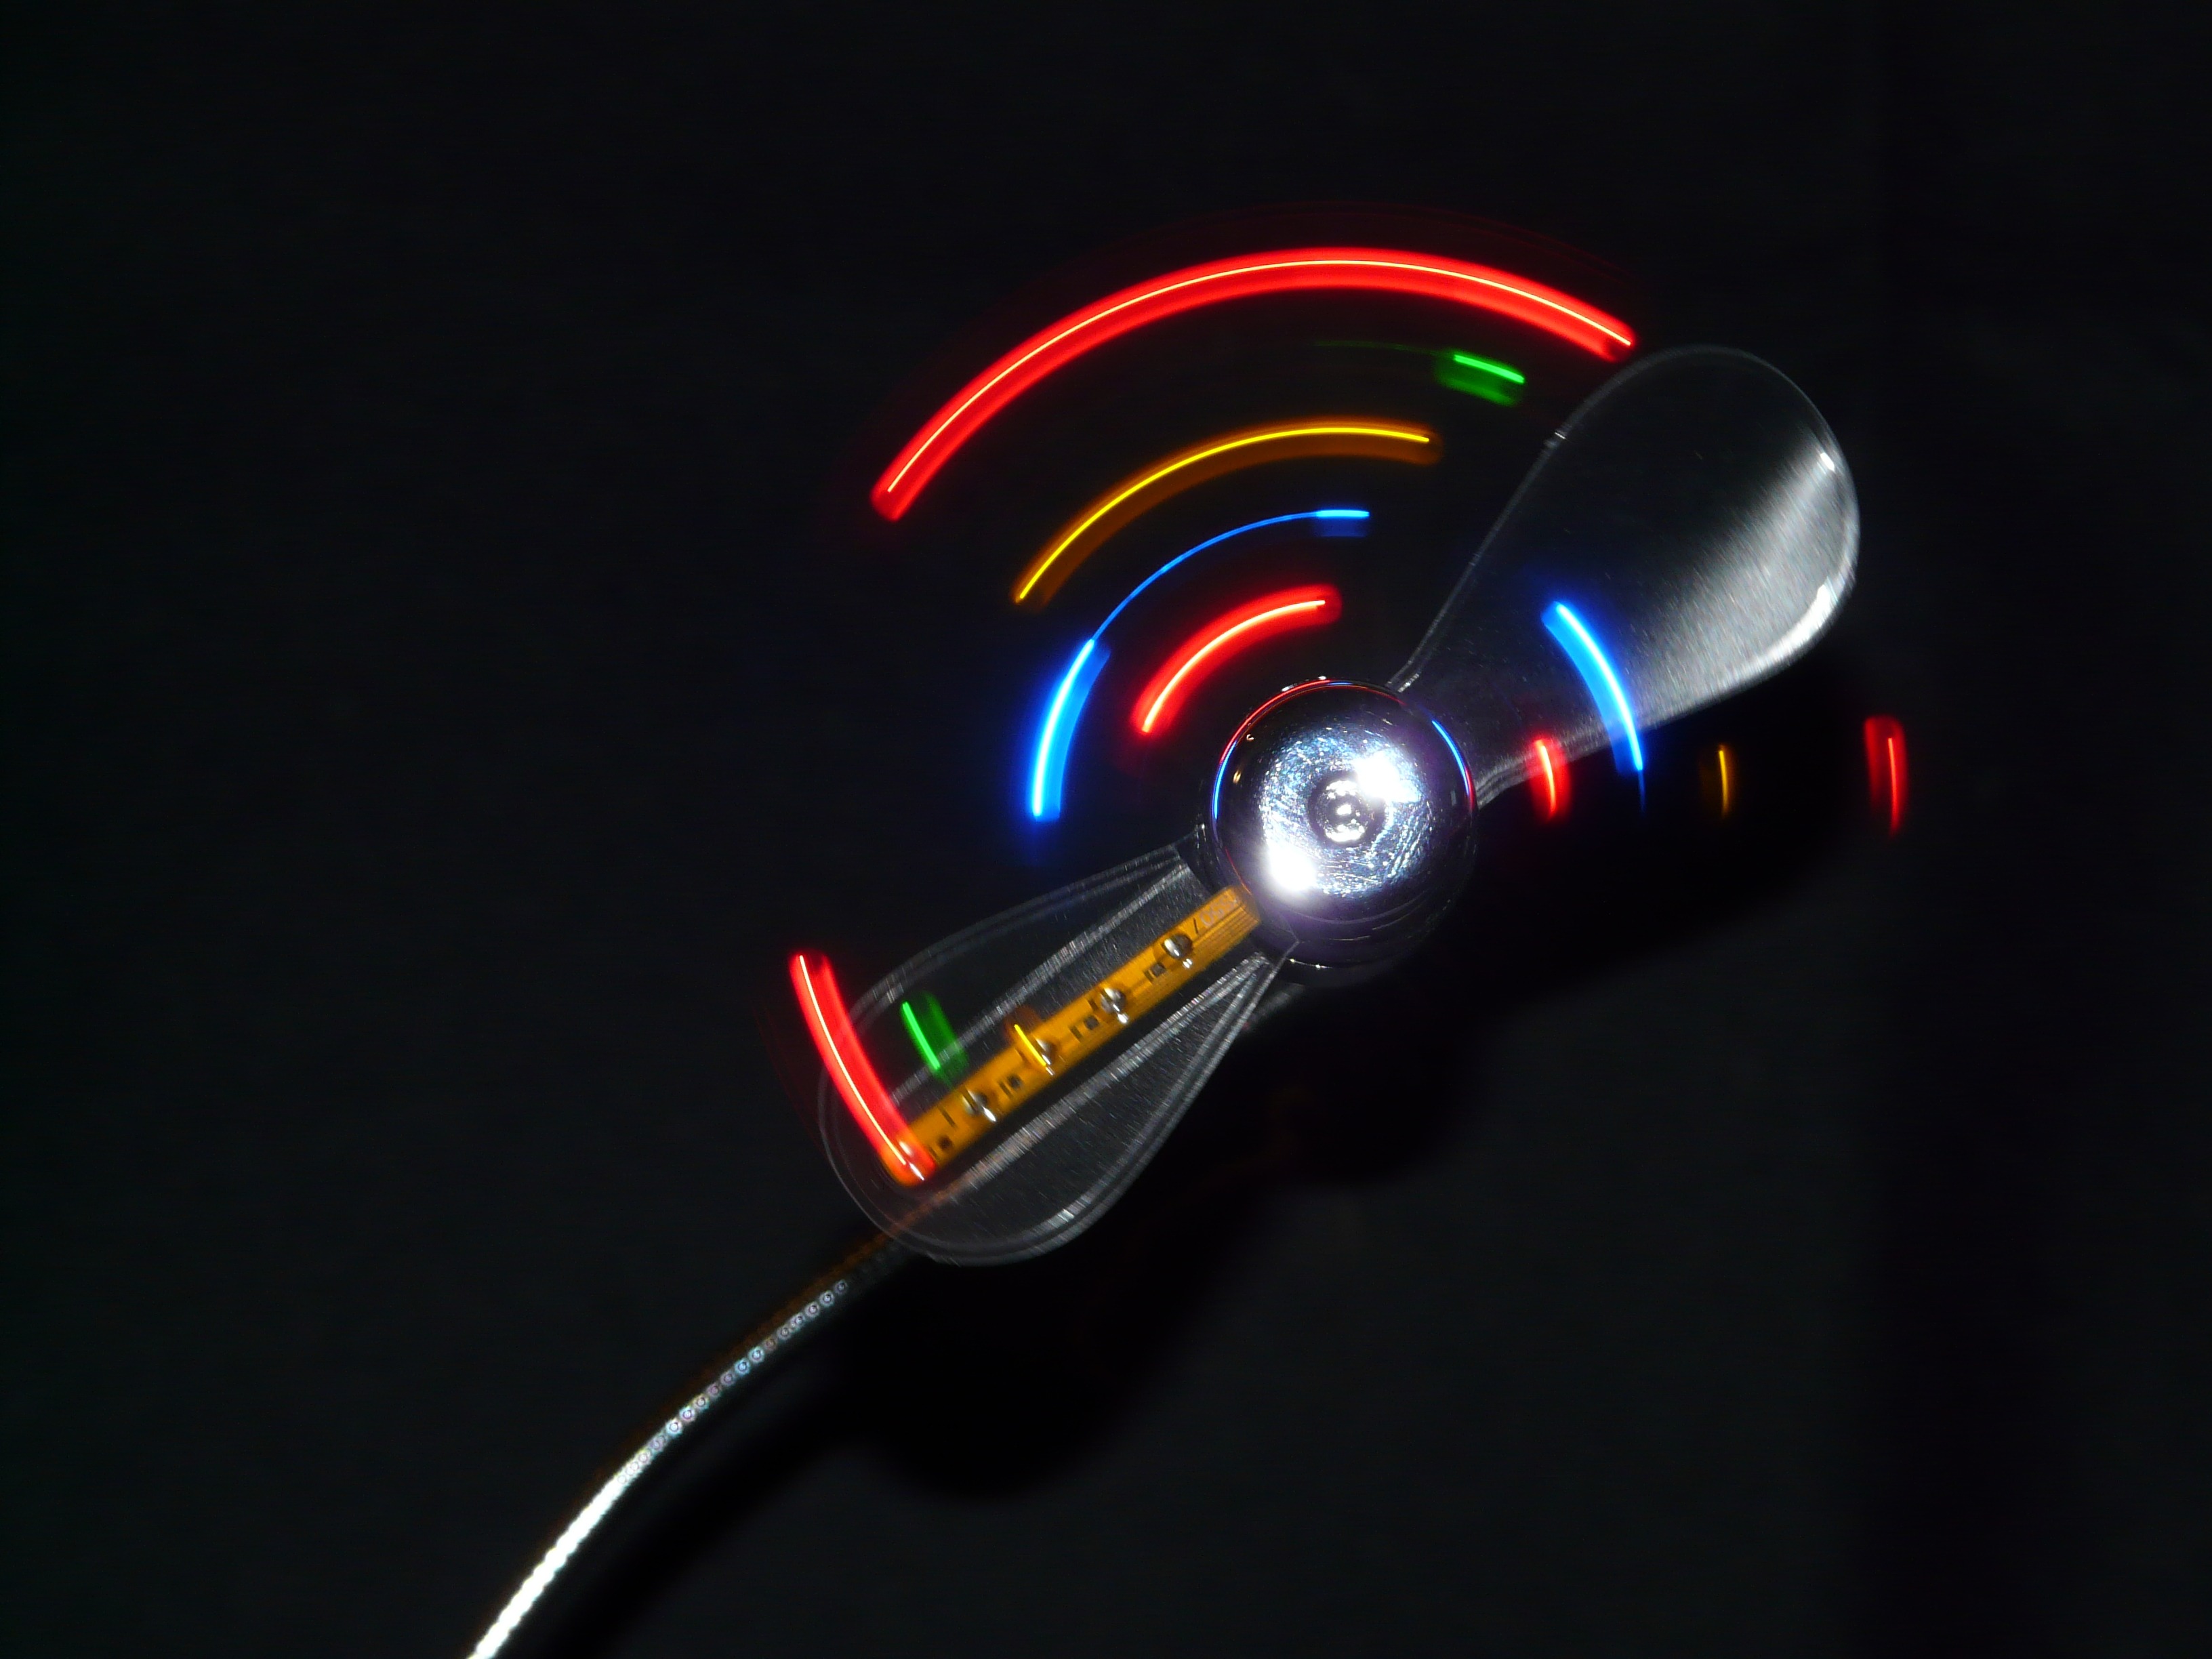
wing, light, technology, night, air, mystical, dark, pattern, red, color, gadget, glow, colorful, fan, circle, neon, farbenspiel, current, art, district, mysterious, audio, headphones, rotation, turn, led, artificial, organ, propeller, cooling, subjects, about, blower, rotate, audio equipment, mouth guard, neon colors, air flow